Matt Chico

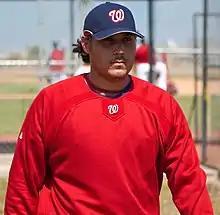
Chico with the Washington Nationals in 2009 during spring training

Matthew Bryan Chico (born June 10, 1983) is a former American professional baseball pitcher of Mexican-American descent.